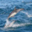
Label: dolphin